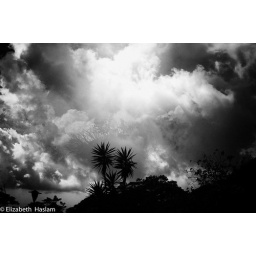
No clouds in the forest but nice clouds at night.